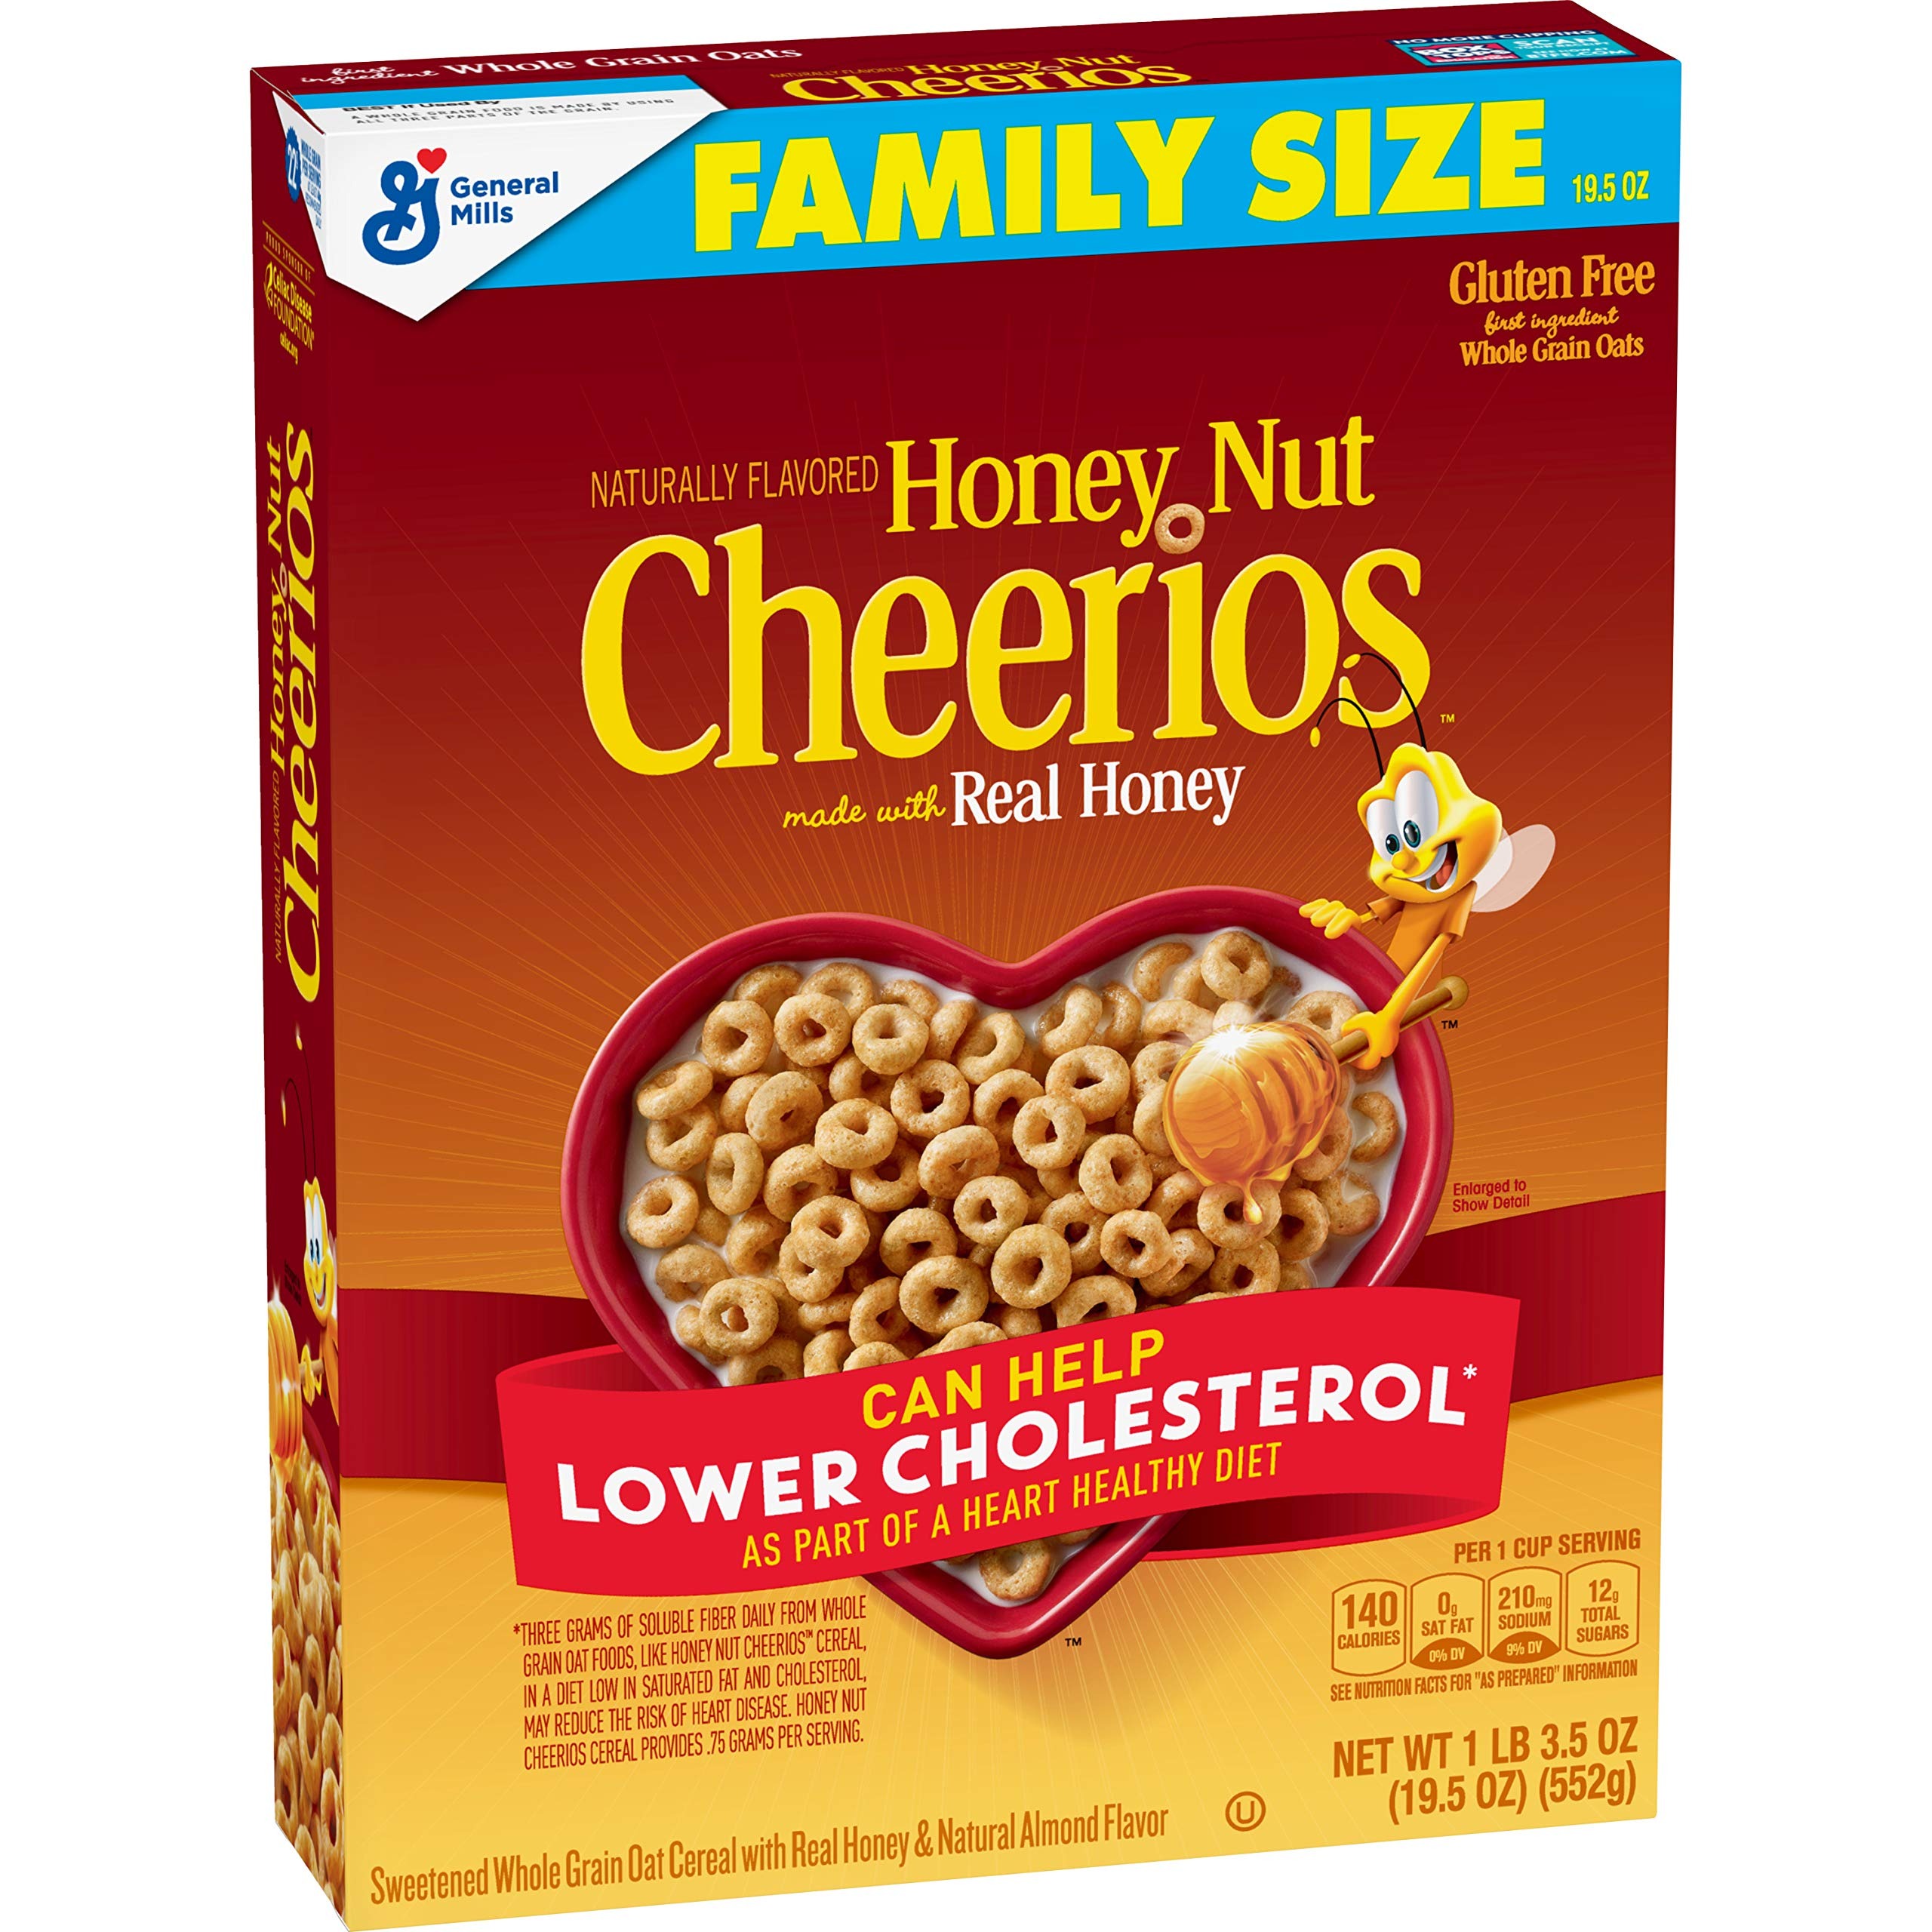
Item Name: Honey Nut Cheerios, Gluten Free, Cereal with Oats, 19.5 oz
Bullet Point 1: CEREAL: Whole grain oats cereal with real honey and natural almond flavor
Bullet Point 2: GLUTEN FREE: Gluten free and simply made without artificial flavors or colors; Good source of iron and calcium
Bullet Point 3: WHOLE GRAIN: First ingredient is whole grain and fortified with 12 essential vitamins and minerals
Bullet Point 4: HEART HEALTHY: Three grams of soluble fiber daily from whole grain oat foods, like Honey Nut Cheerios cereal, in a diet low in saturated fat and cholesterol, may reduce the risk of heart disease. Honey Nut Cheerios cereal provides .75 grams per serving
Bullet Point 5: PERFECT SNACK: A pantry staple for breakfast or a wholesome snack
Value: 19.5
Unit: Ounce

Price: 4.93